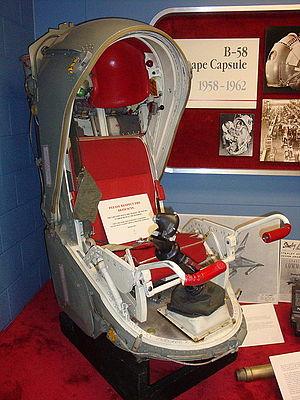
En aéronautique, une capsule éjectable est une capsule de sauvetage permettant à un ou plusieurs occupants d'un avion ou d'un vaisseau spatial d'évacuer le véhicule alors qu'il évolue dans des conditions extrêmes, comme une altitude et/ou une vitesse élevées. L'occupant demeure encapsulé et protégé jusqu'à ce qu'il arrive dans un environnement convenable pour une exposition extérieure, ou jusqu'à ce que la capsule atteigne le sol.